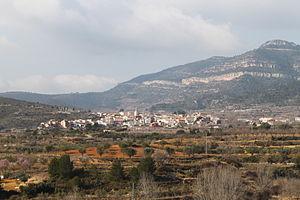
Chera, en castillan et officiellement est une commune de la province de Valence, dans la Communauté valencienne, en Espagne. Elle est située dans la comarque de Requena-Utiel et dans la zone à prédominance linguistique castillane. Sa population s'élevait à 549 habitants en 2013.